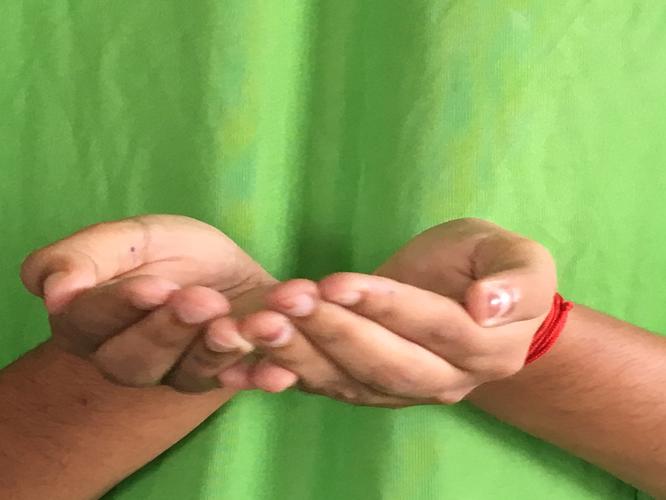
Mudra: Pushpaputa
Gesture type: double_hand